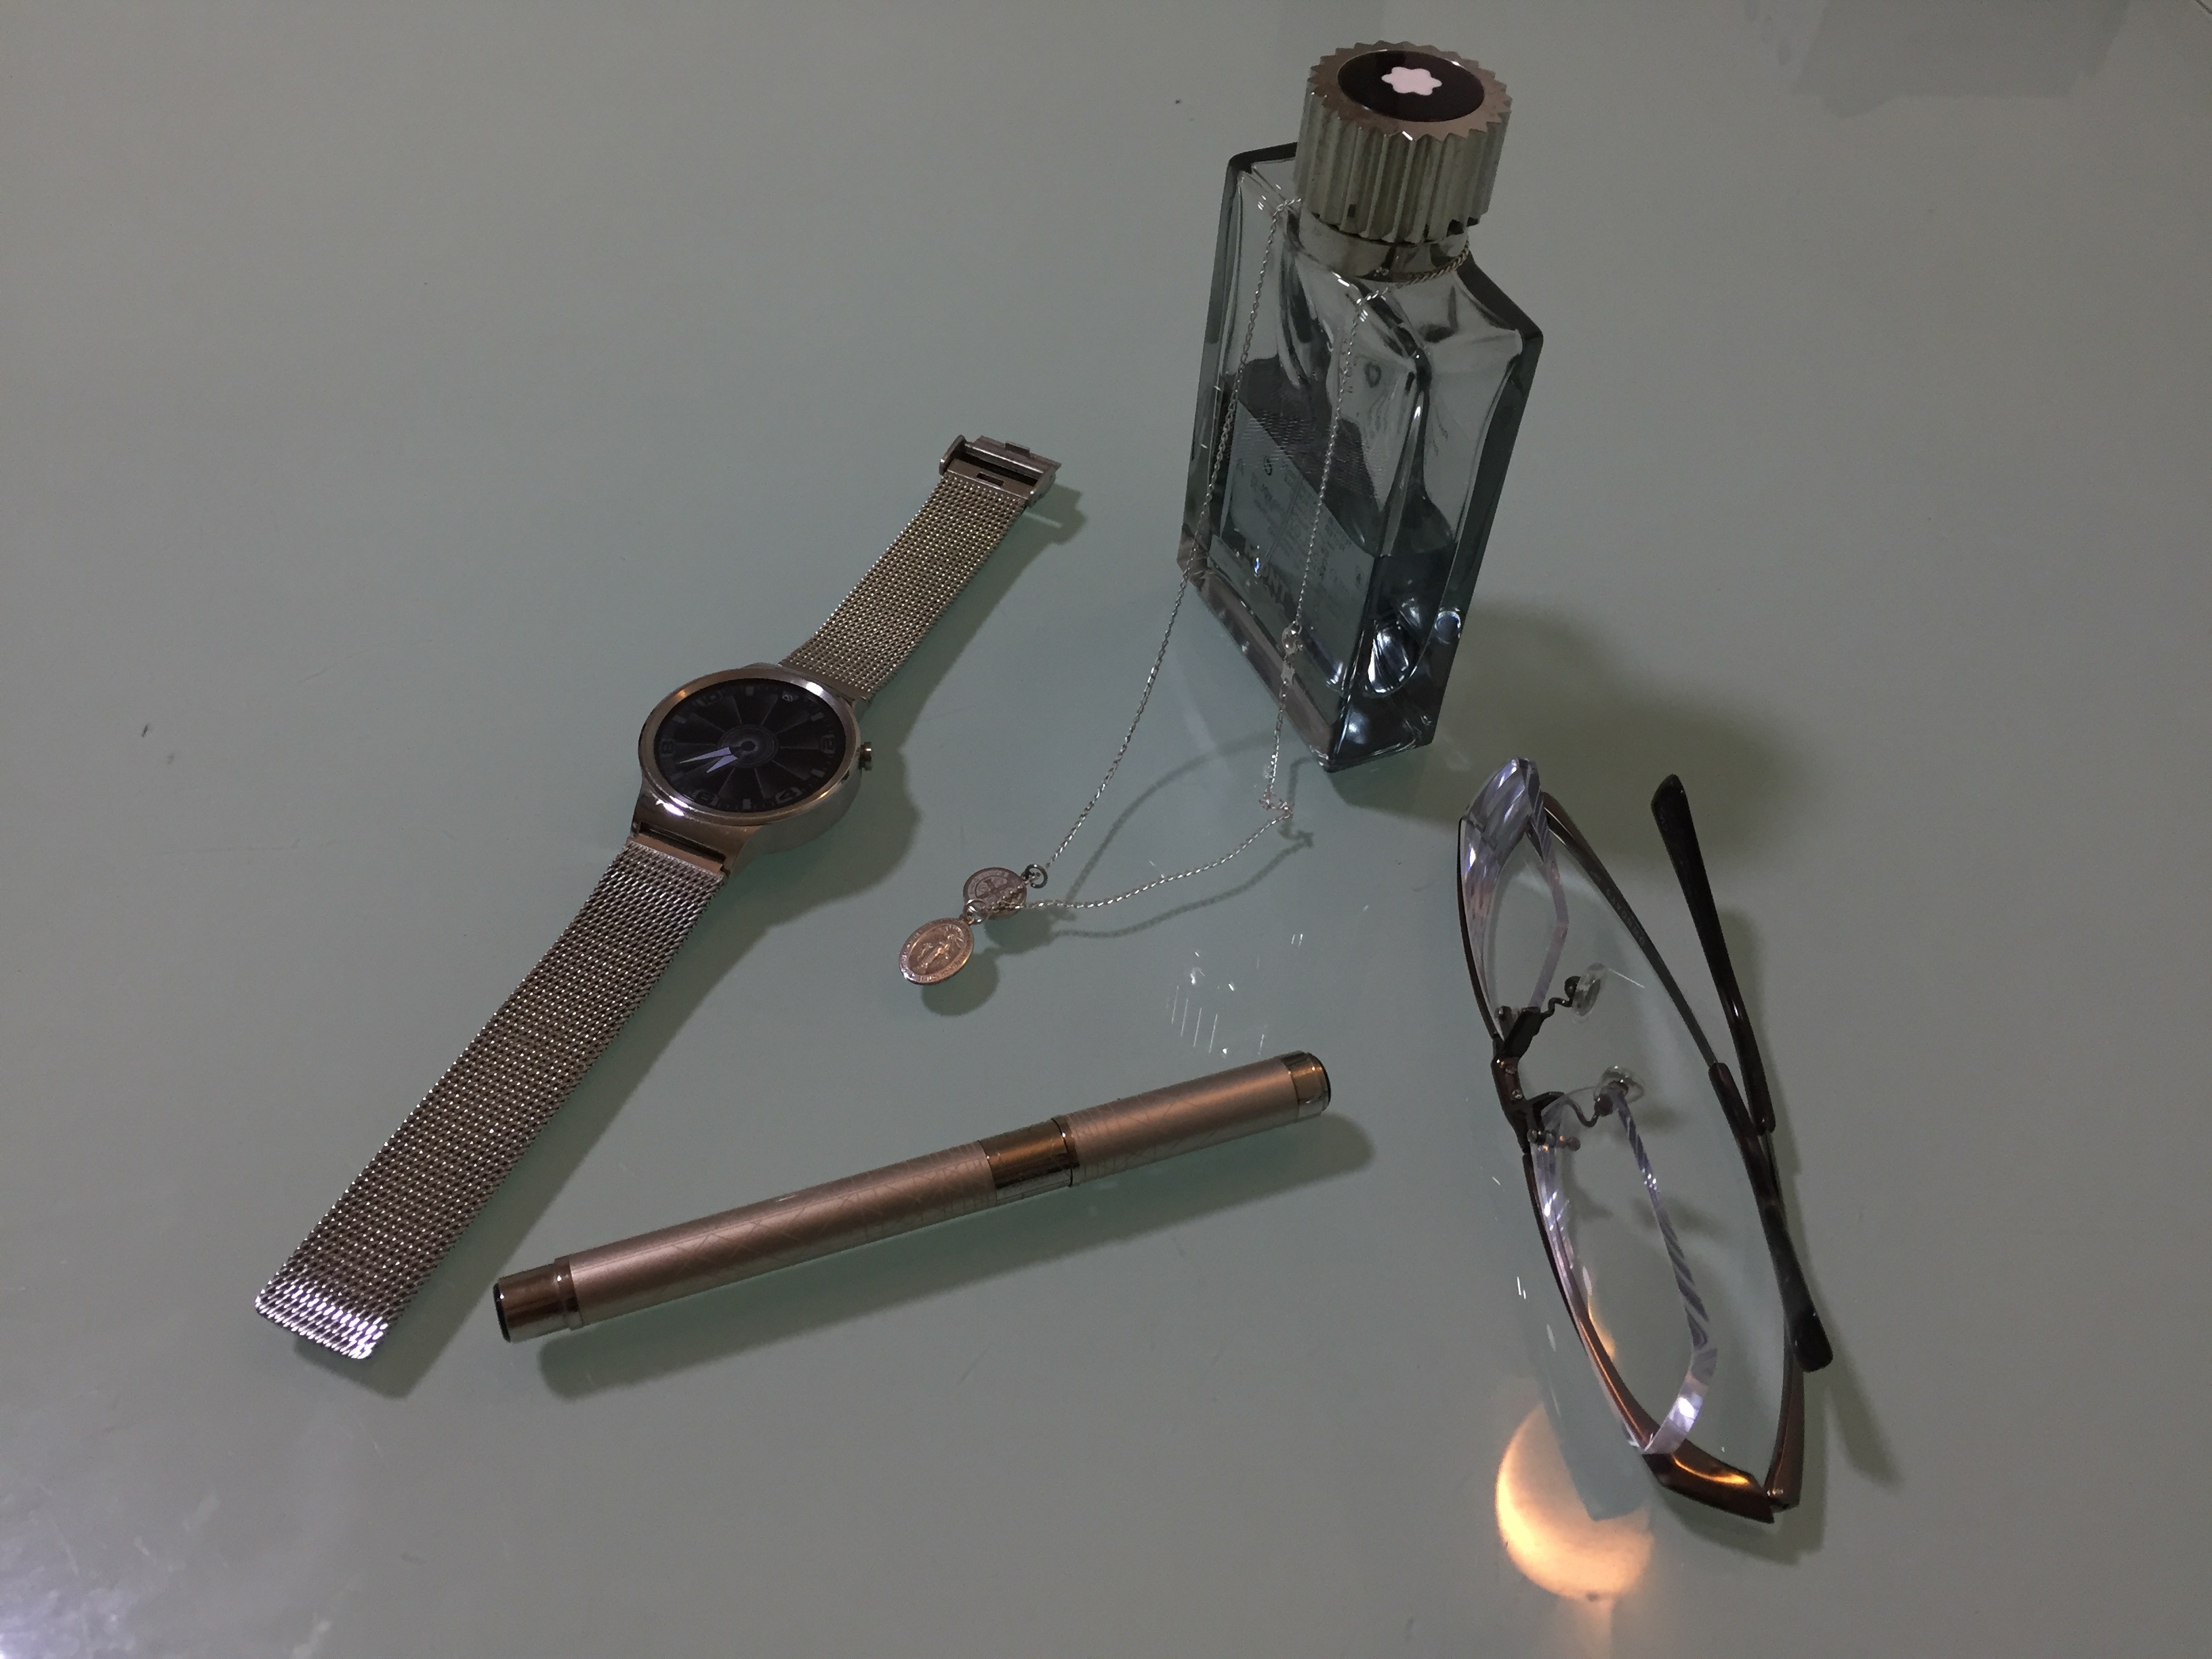
glass, product design